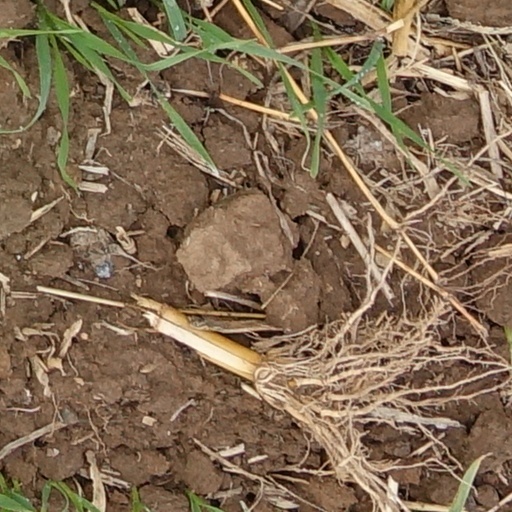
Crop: wheat